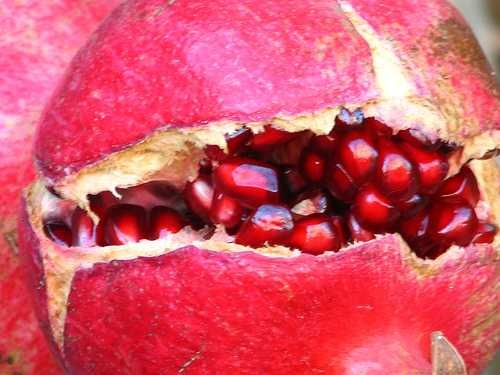
Label: Pomegranate